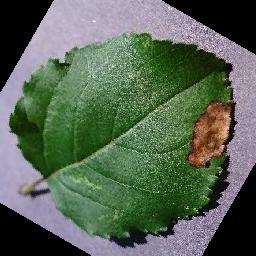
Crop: apple
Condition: black_rot